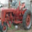
Label: tractor